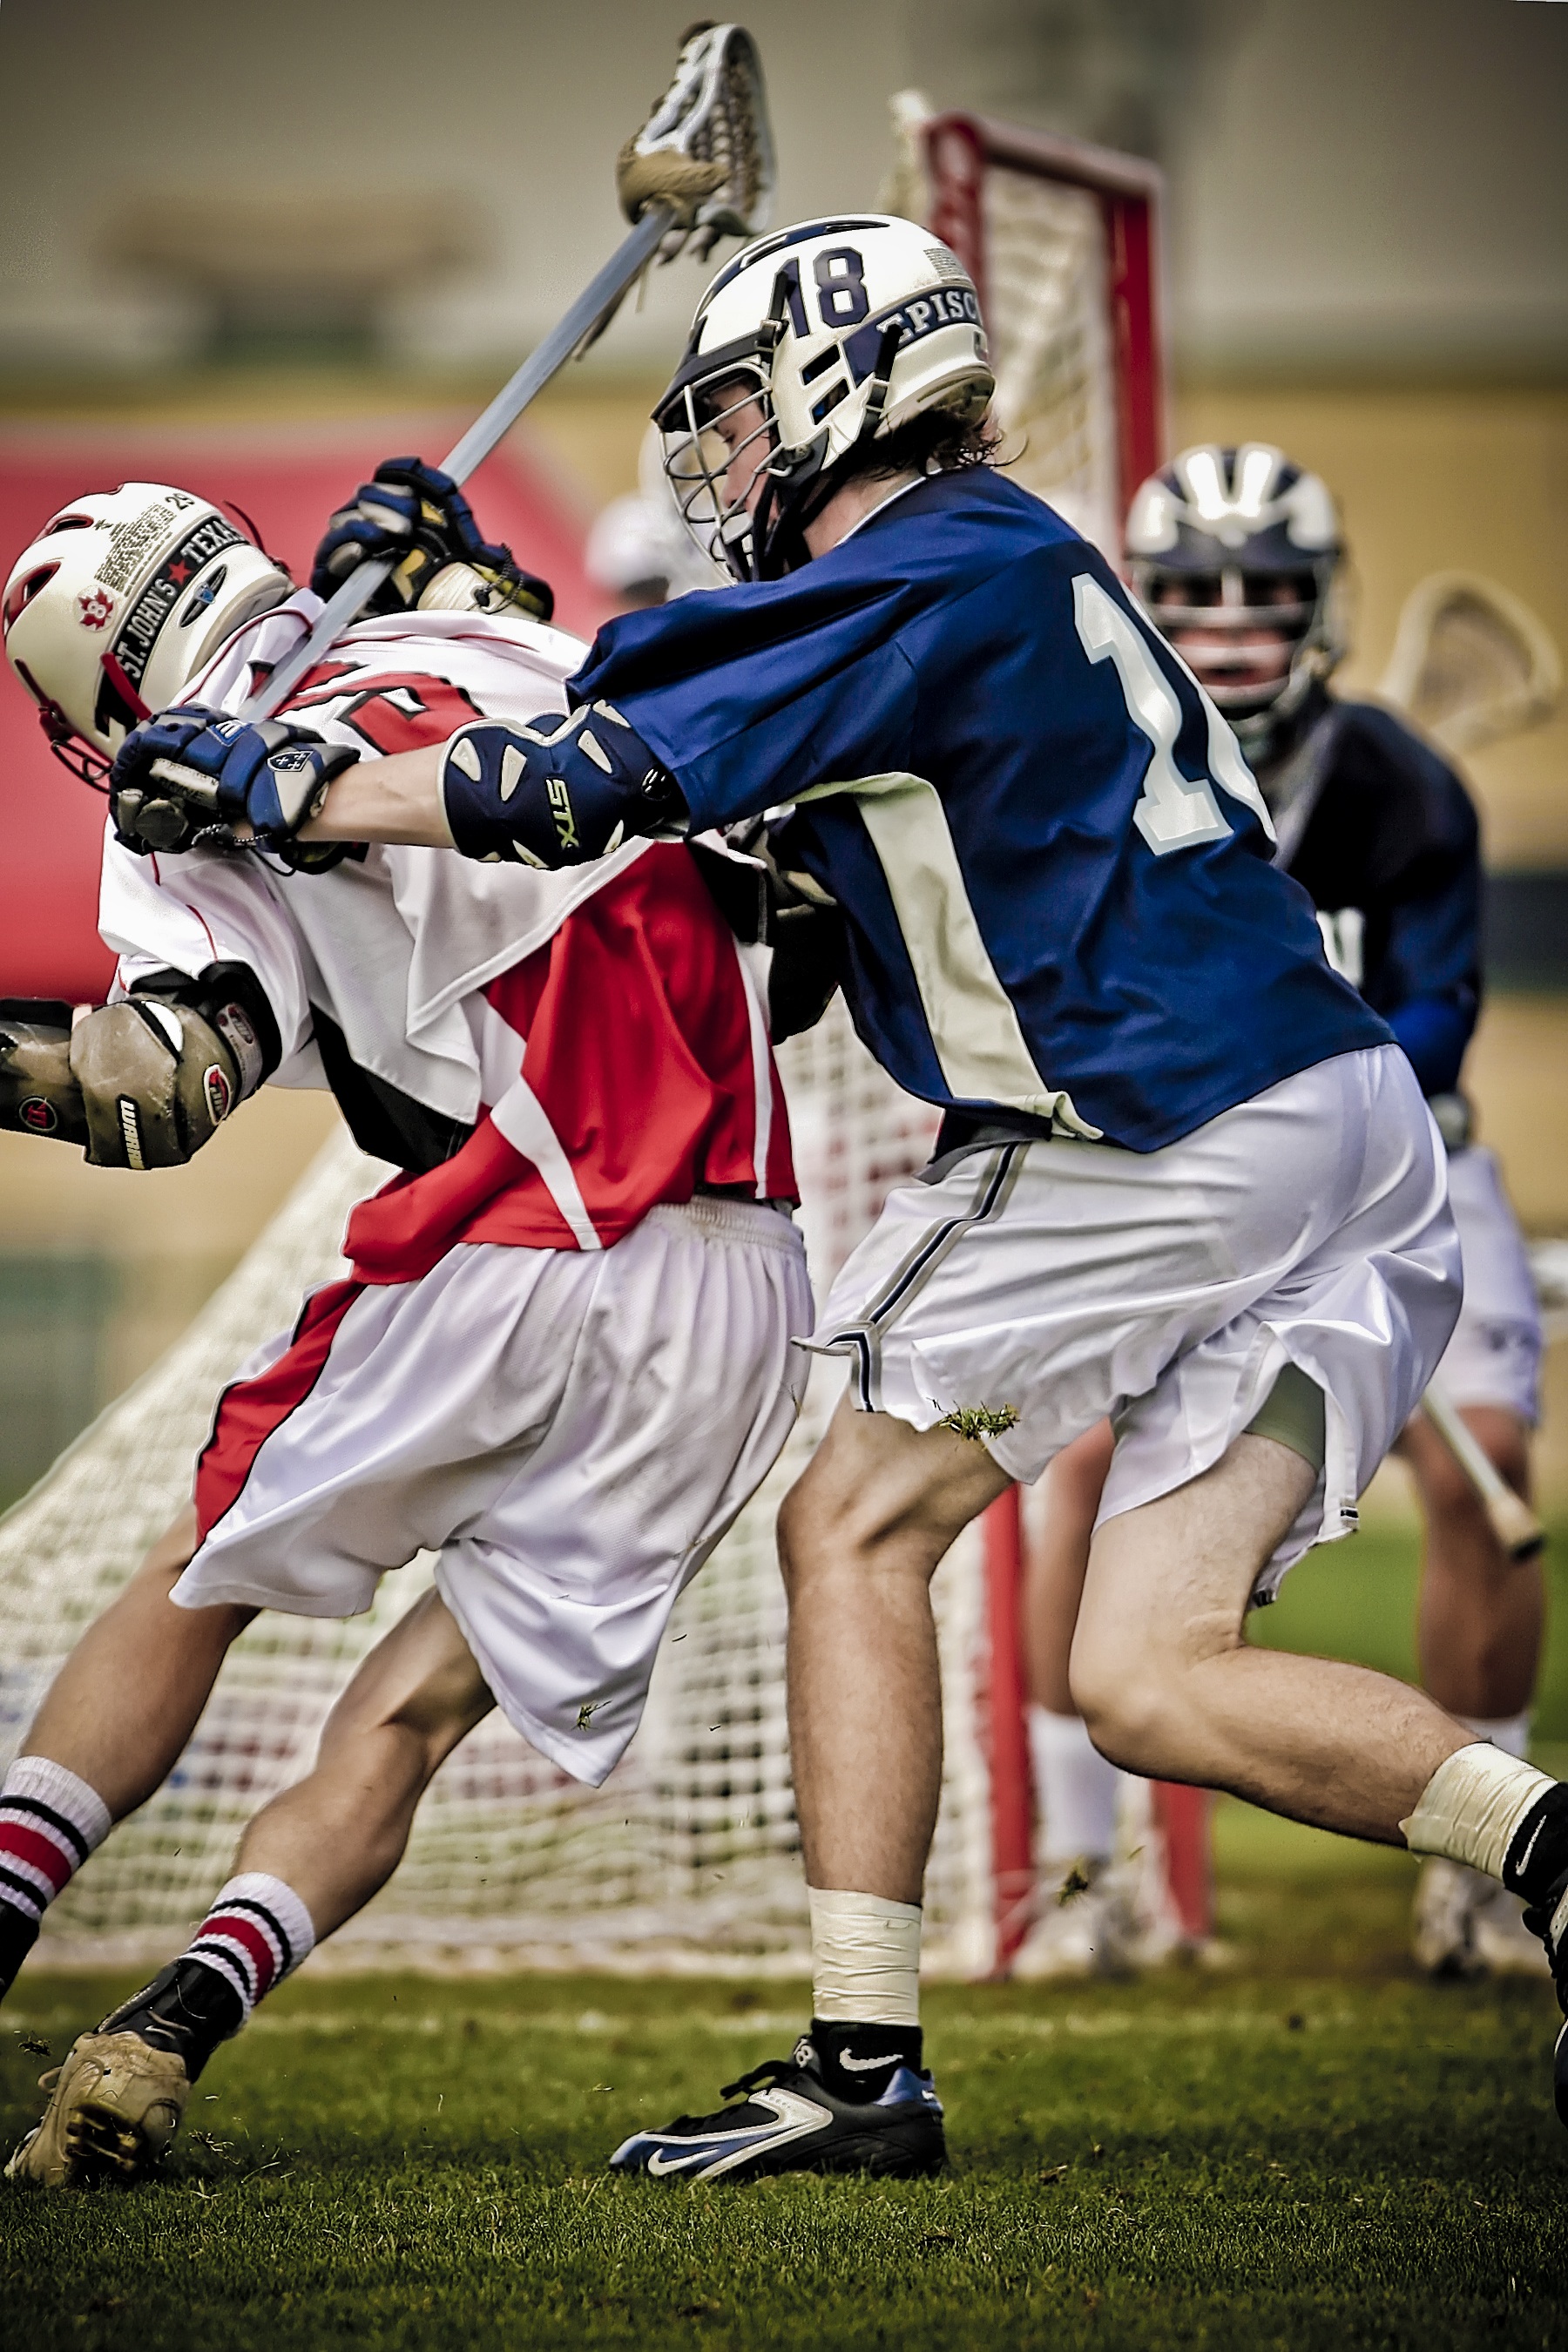
outdoor, sport, game, motion, athletic, action, soccer, clothing, goal, player, competition, american football, sports, net, ball, match, attack, costume, athlete, stick, goalie, tackle, compete, lax, hitting, ball game, lacrosse, team sport, clash, stick and ball games, gridiron football, box lacrosse, stick and ball sports